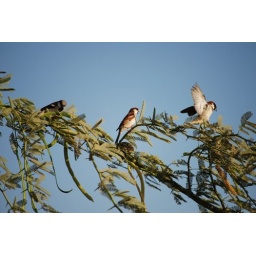
Life (1)- "Keep a green tree in your heart and perhaps a singing bird will come "